Sebino Plaku

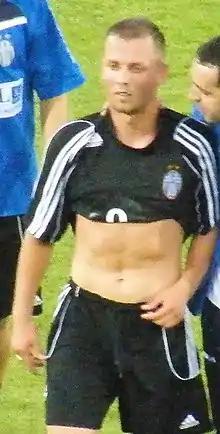
Plaku during his time at Tirana

In January 2010, during the winter transfer window, Plaku completed a move to Tirana for €30,000, taking the vacant number 9 for the second part of 2009–10 season. He made his competitive debut on 25 January coincidentally against his former employers Dinamo Tirana, playing for 76-minute as 8-man Tirana suffered a 1–2 defeat at Qemal Stafa Stadium.